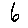
Label: 6